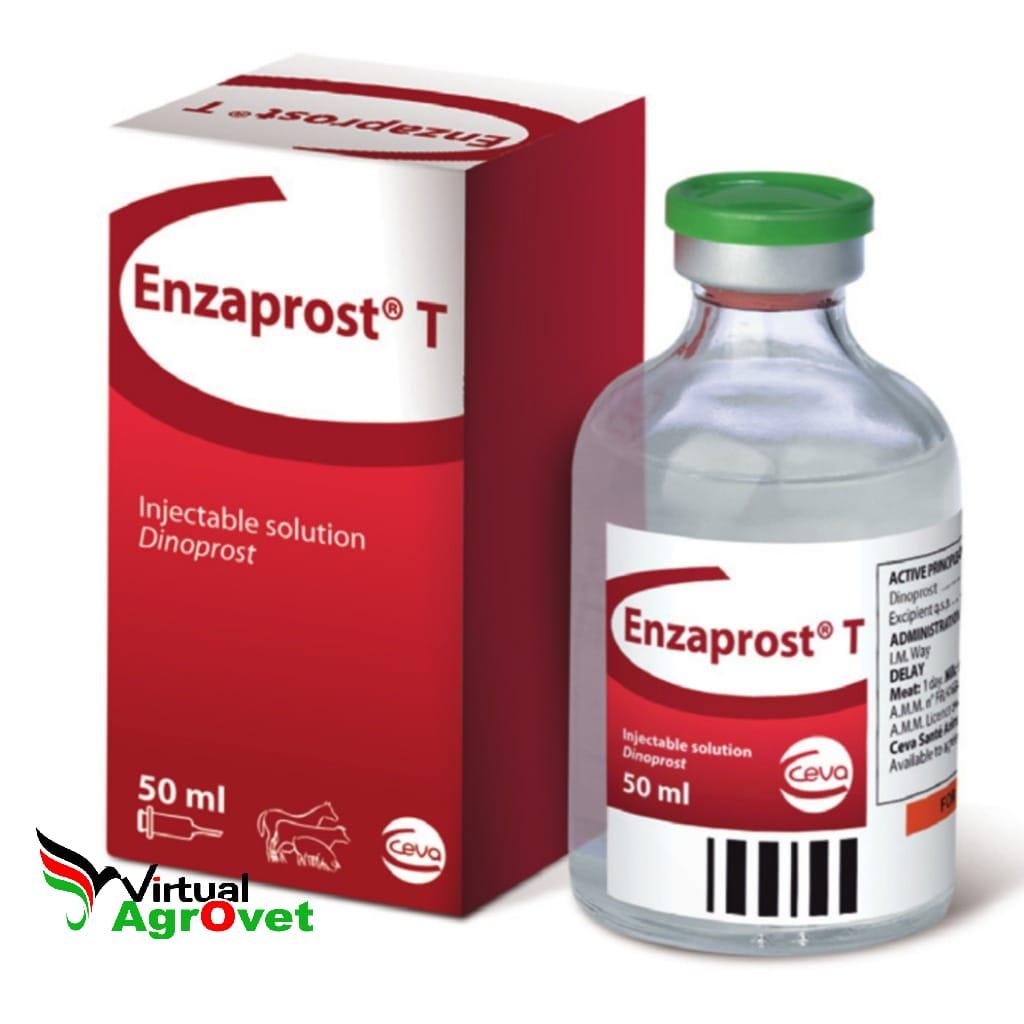
Boksi dogo lililofungwa lenye rangi ya damu ya amzee, nyeupe na maandishi juu yake pamoja na chupa iliyofungwa, yenye dawa ndani kwa ajili ya kutibu magonjwa ya mimea na wanyama.